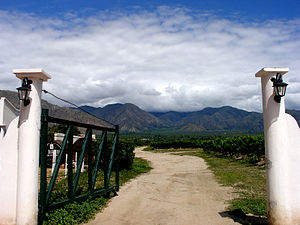
Salta (provins)
Salta er en provins i det nordvestlige Argentina. Naboprovinserne er Jujuy, Formosa, Chaco, Santiago del Estero, Tucumán og Catamarca. Desuden grænser provinsen til Bolivia, Paraguay og Chile.